Ironwood station

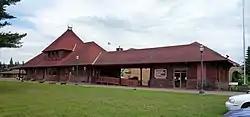

The Chicago and Northwestern Railroad Depot is a railroad station located between Suffolk and Lowell Streets in Ironwood, Michigan. It was listed on the National Register of Historic Places in 1985.